24 Hours of Le Mans

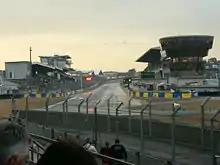
The permanent pits and pit straight for both the "Circuit de la Sarthe" and Bugatti Circuit

The first race was held on 26–27 May 1923 and has since been run annually in June with exceptions in 1956, when the race was held in July; 1968, when it was held in September due to nationwide political turmoil in May; 2020, when it was moved to 19–20 September due to the COVID-19 outbreak; and 2021, when it was moved to 21–22 August. The race has been cancelled ten times—in 1936 (a labour strike during the Great Depression) and between 1940 and 1948 (World War II).